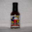
Label: bottle